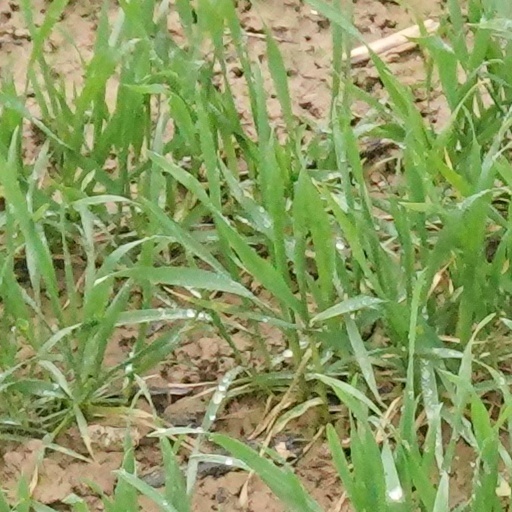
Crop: wheat